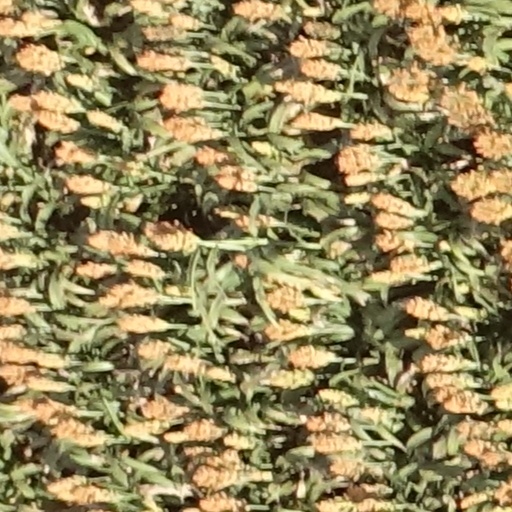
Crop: sorghum